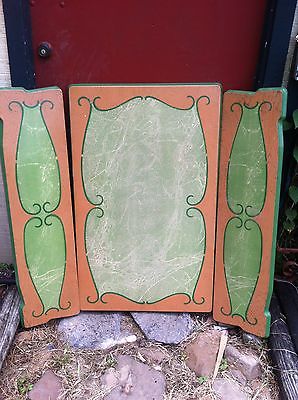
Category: cabinet